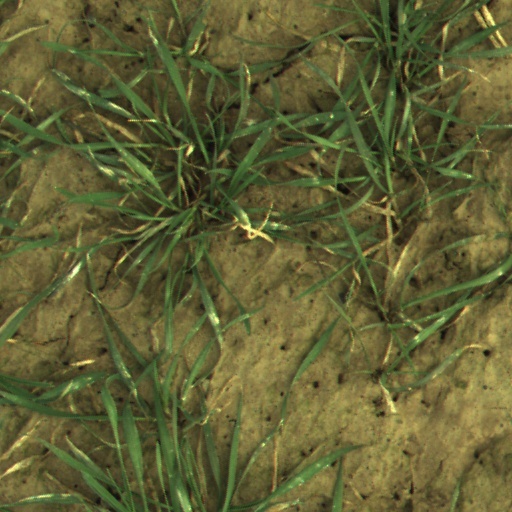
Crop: wheat